Partnership for Global Infrastructure and Investment

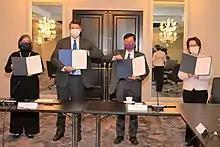

On 20 November 2020, Taiwan joined the Blue Dot Network with the signing of the U.S.-Taiwan Economic Prosperity Partnership (EPP) between Taiwan Minister John Deng and Under Secretary of State Keith Krach at the EPP Dialogue's inaugural meeting in Washington.